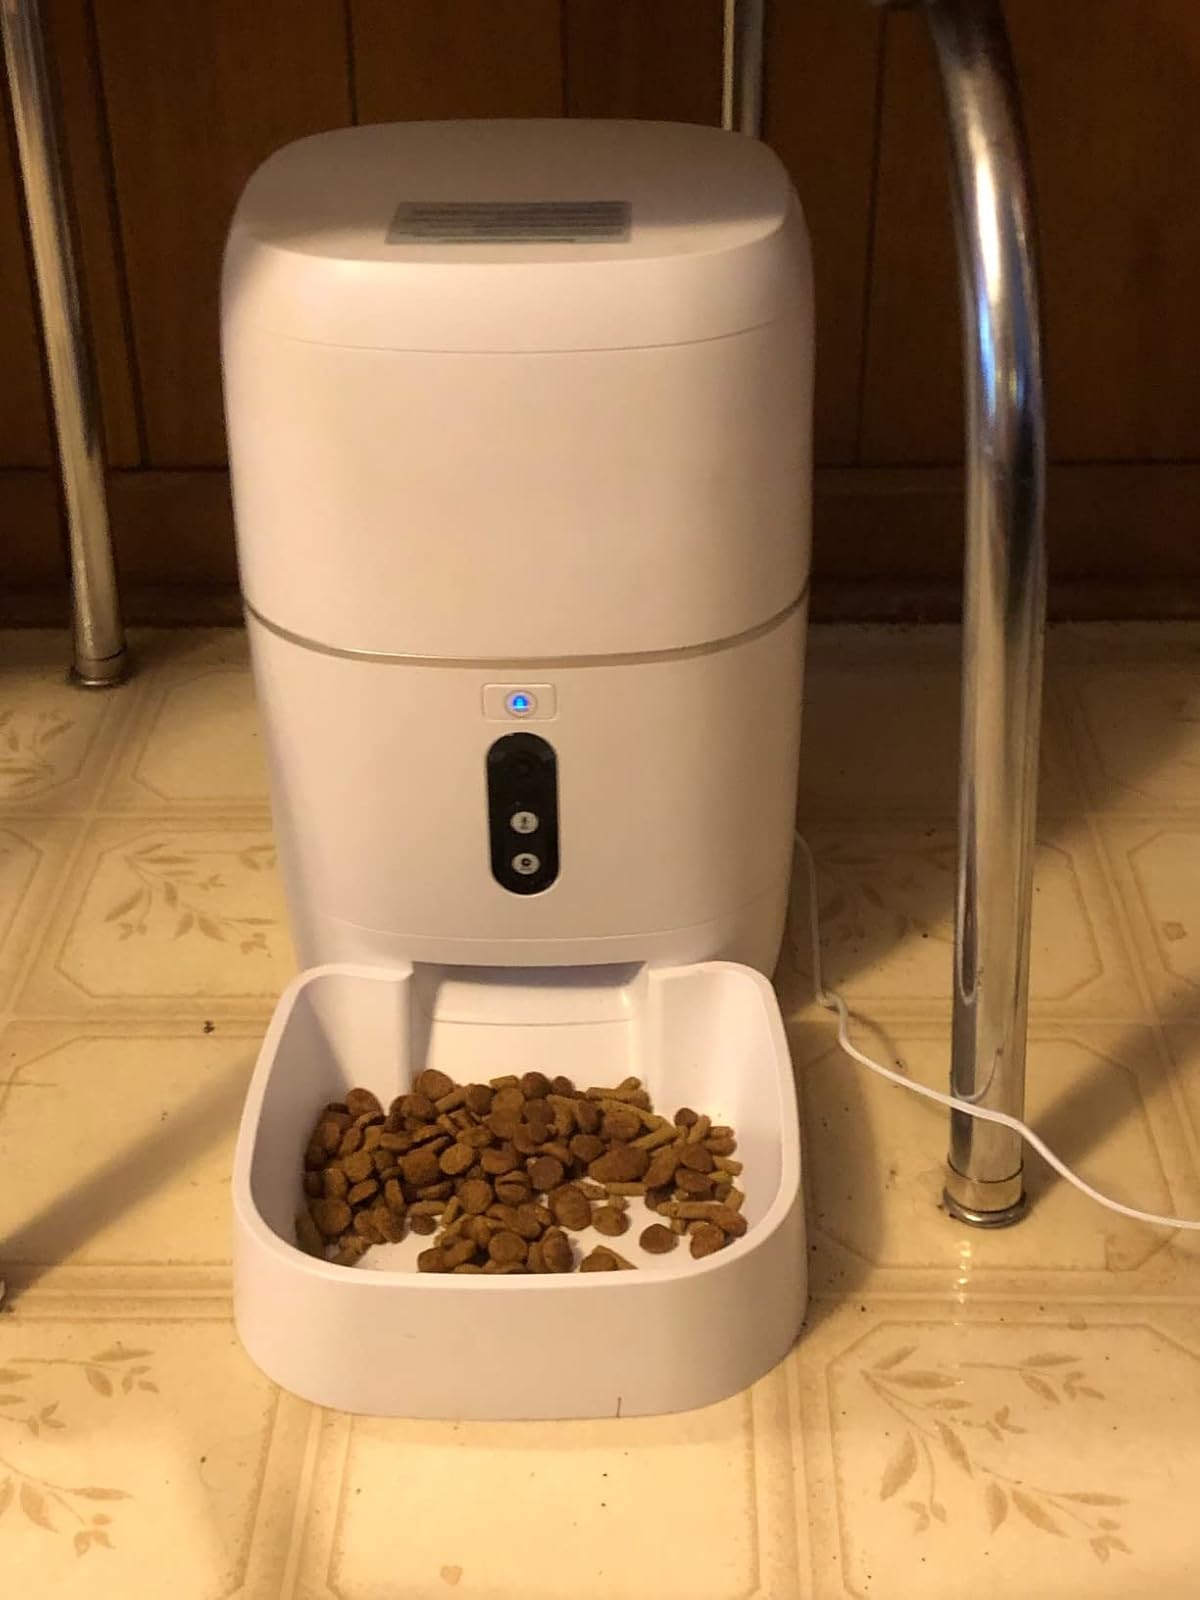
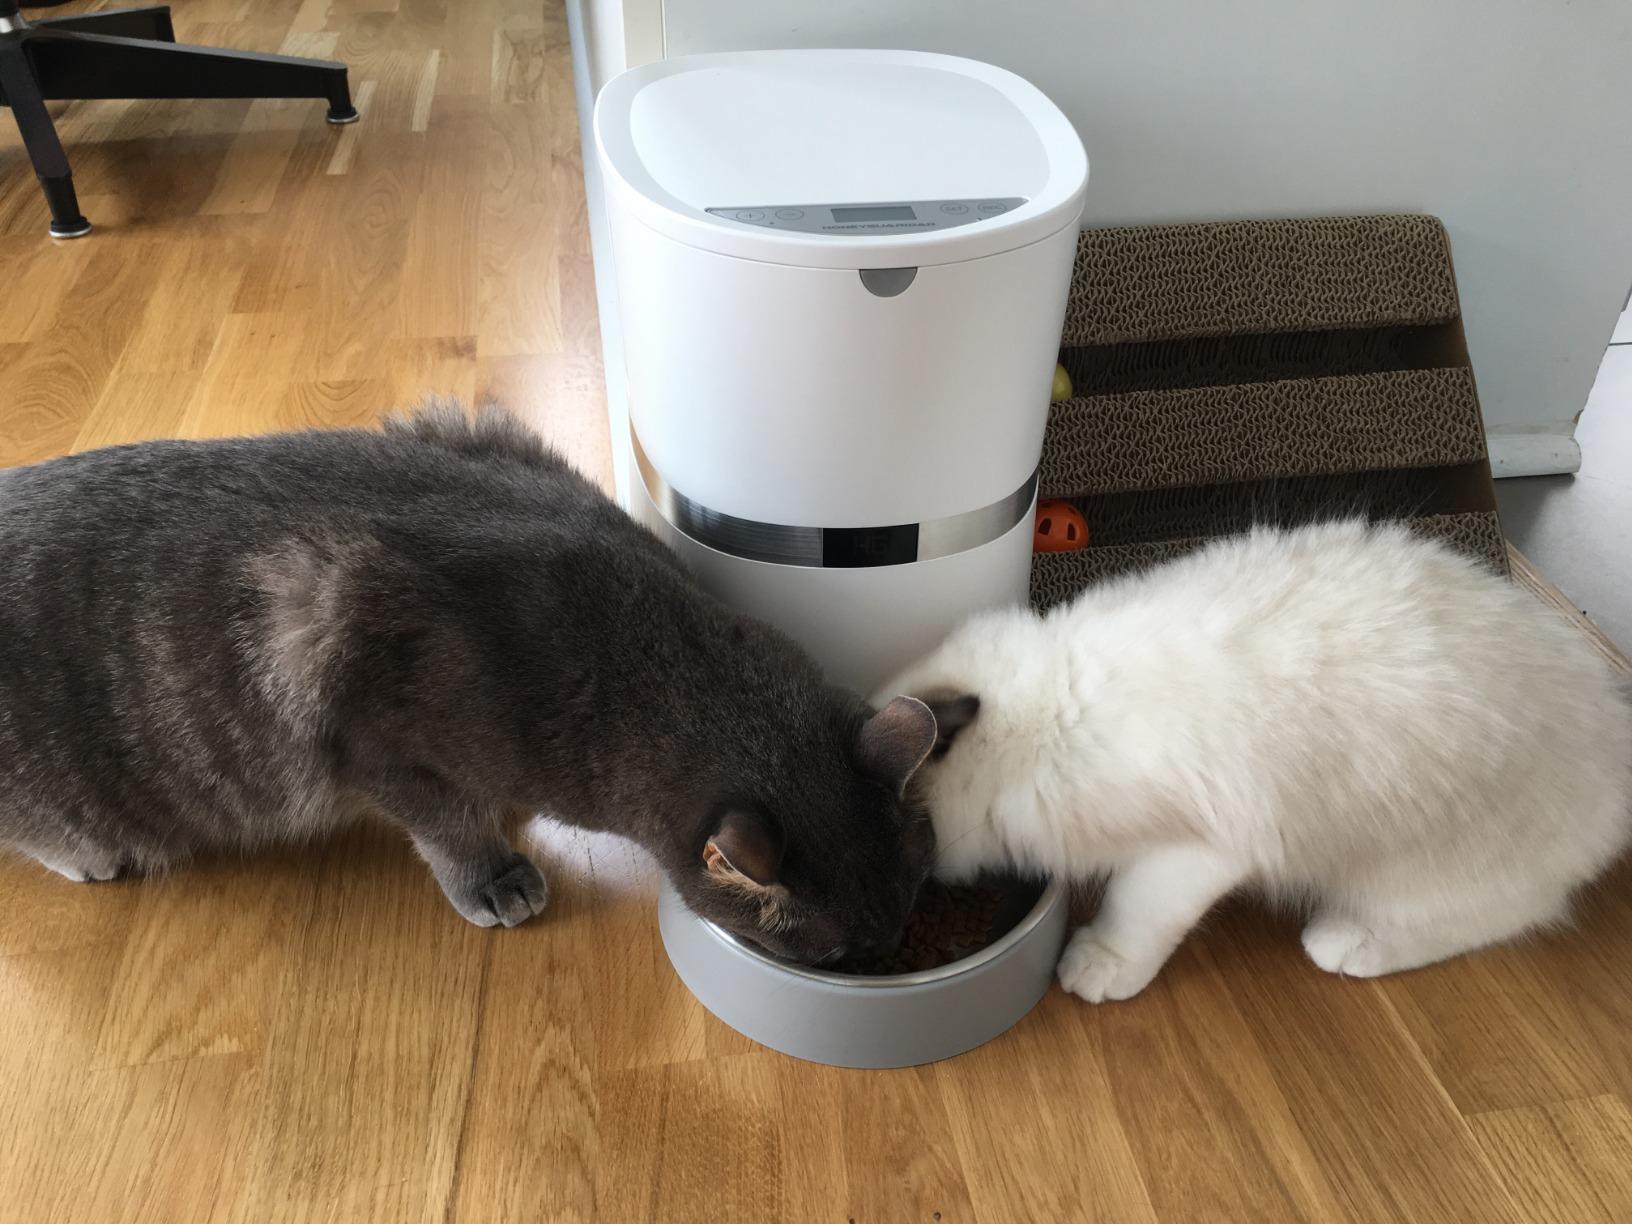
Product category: items_feeder
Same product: no